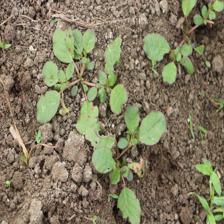
Label: BroadLeafWeed